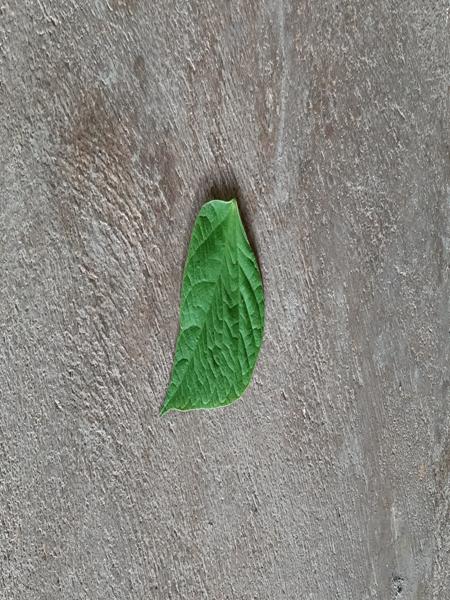
Plant: Beans